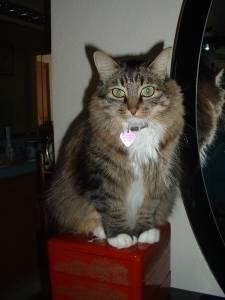
Maine Coon